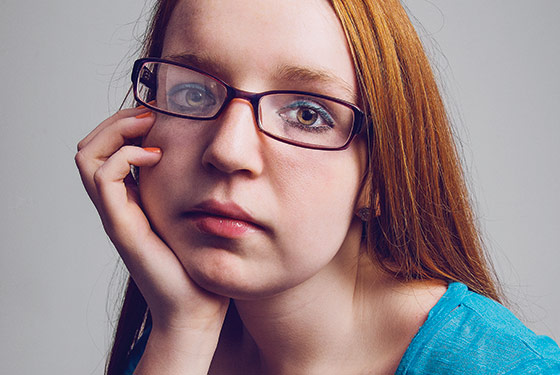
Gender: women